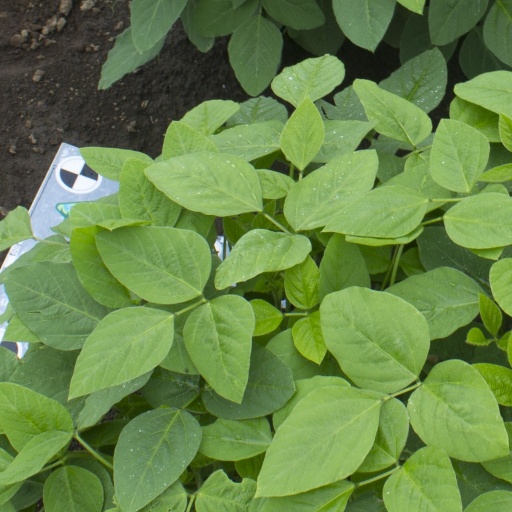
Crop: soybean